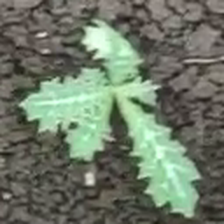
Weed species: Bilayat_(Mexicana_Argemone)